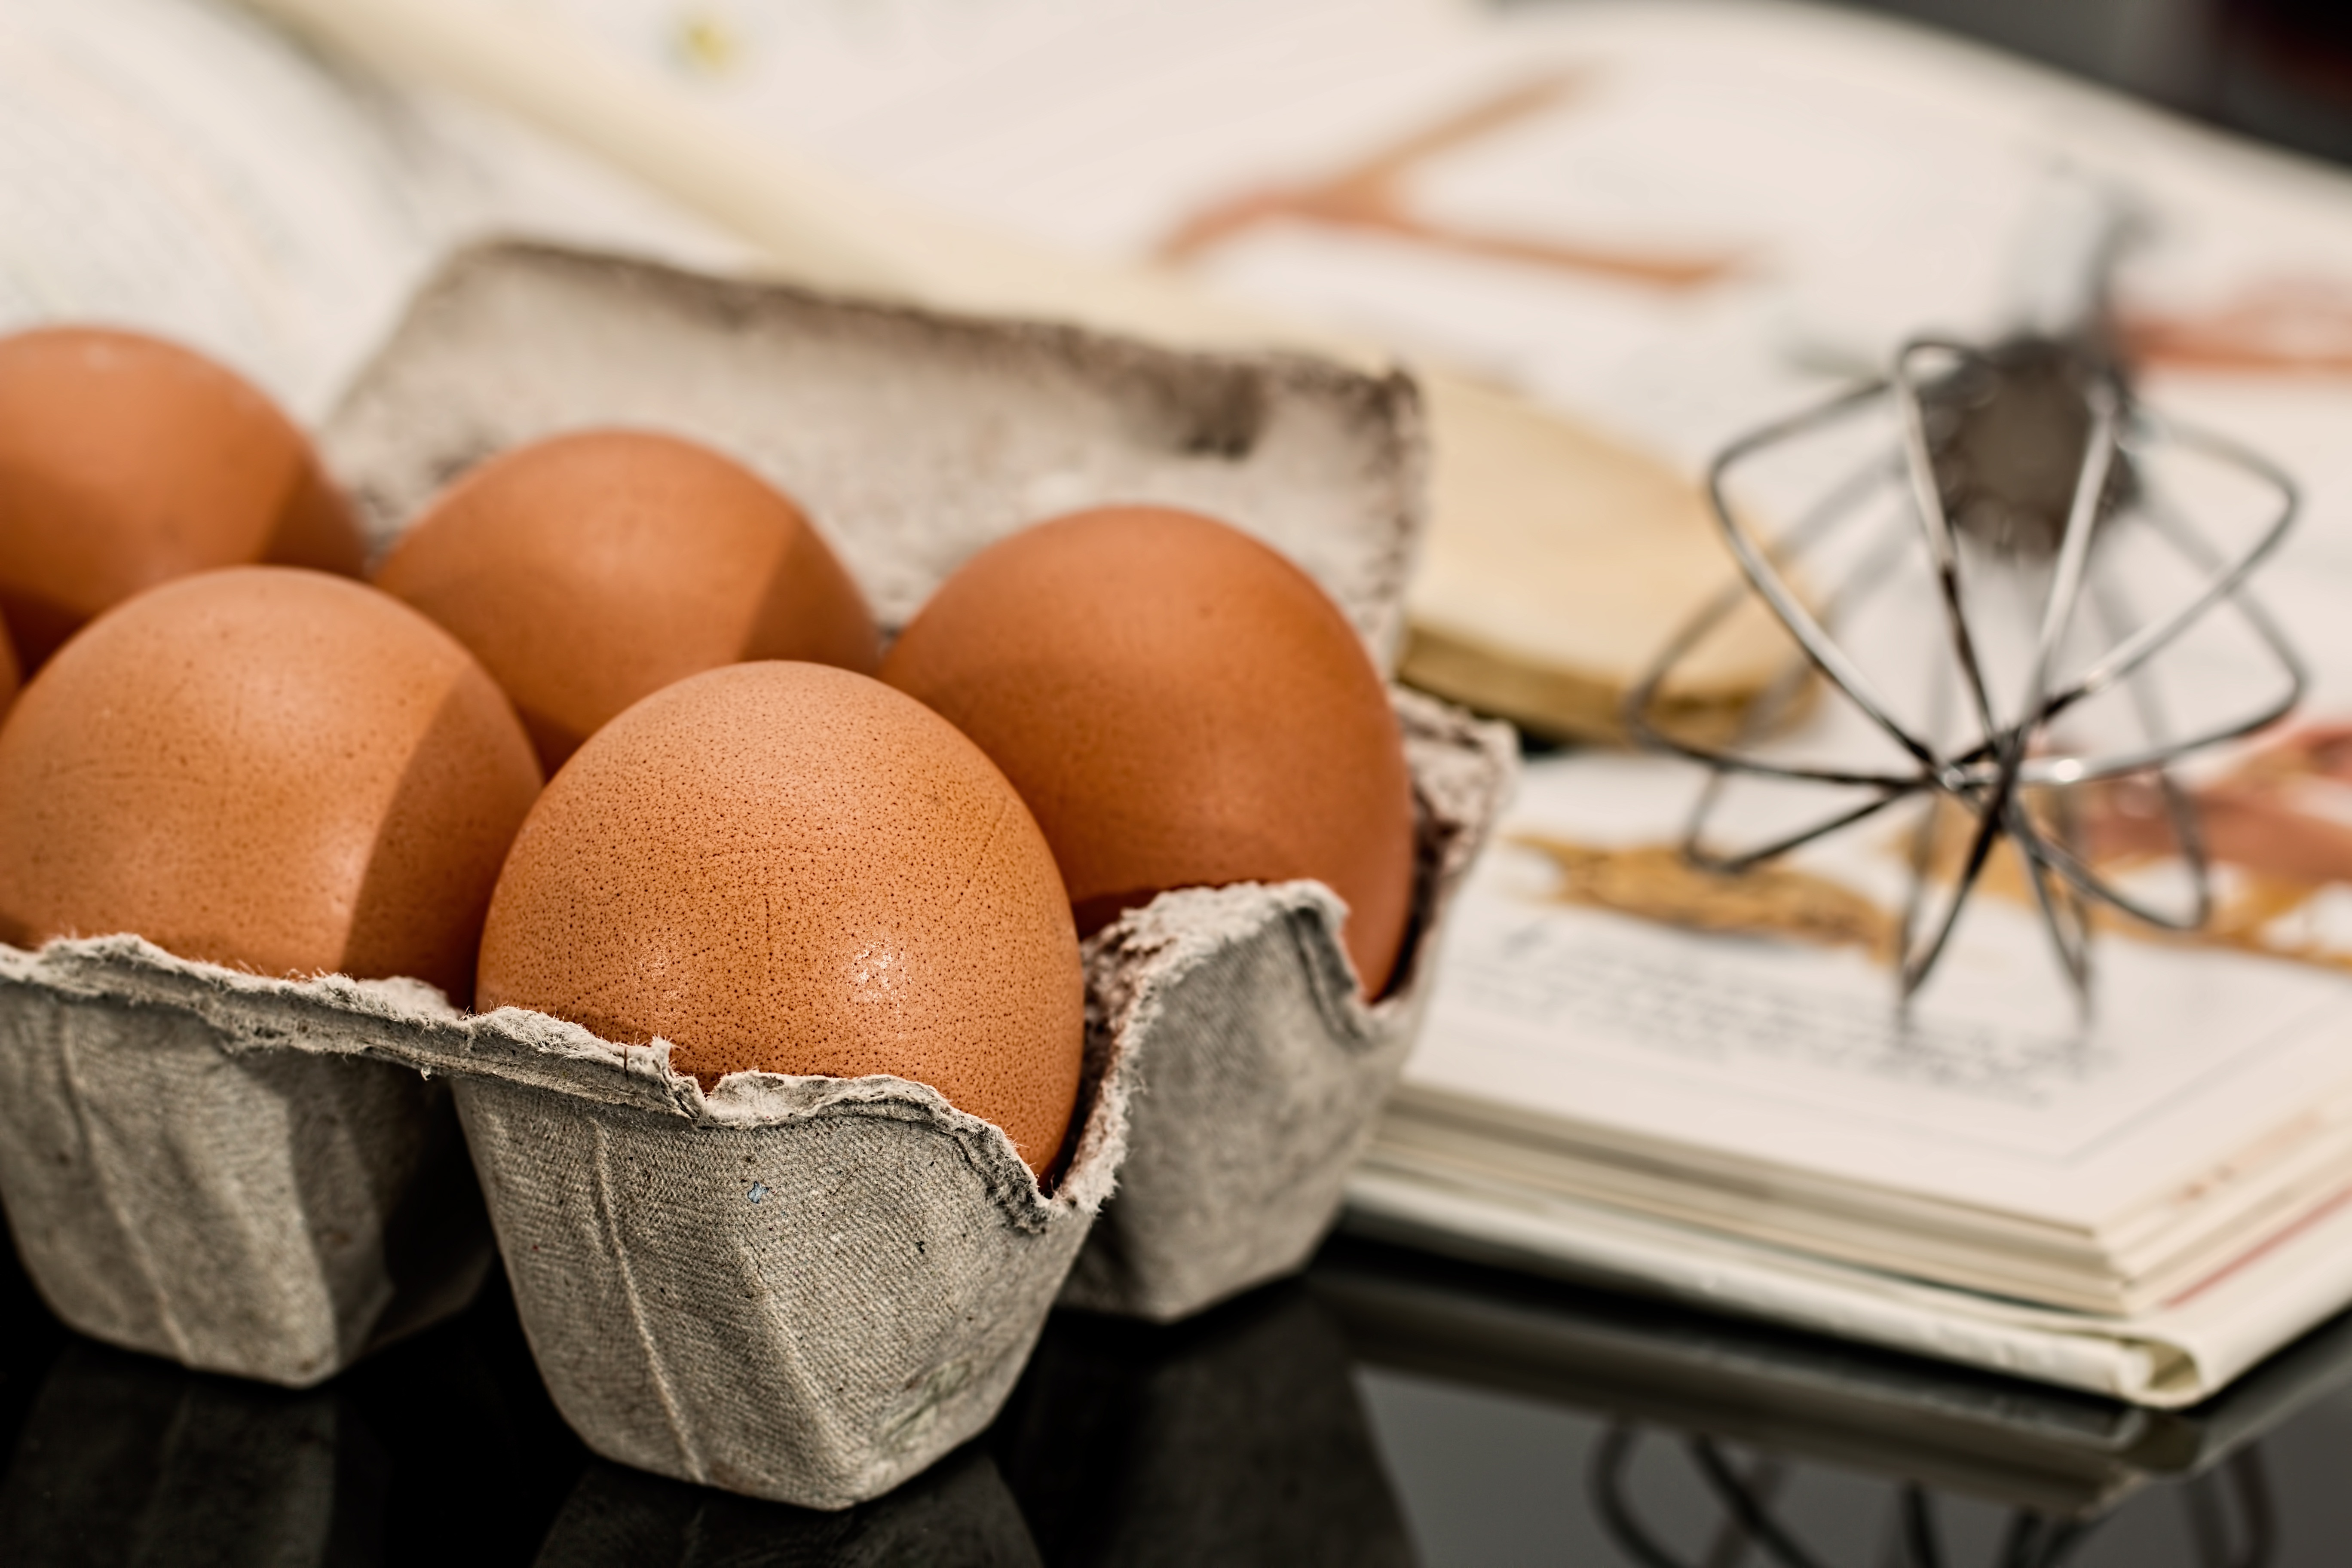
food, cooking, ingredient, fresh, kitchen, recipe, baking, healthy, cake, bread, preparation, shell, egg, raw, sweetness, whisk, flavor, nutritious, cookbook, protein, uncooked, eggshell